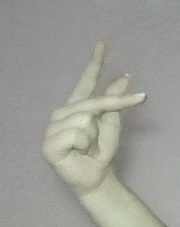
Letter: dha